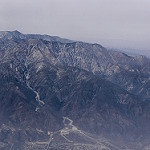
Scene: Outdoor